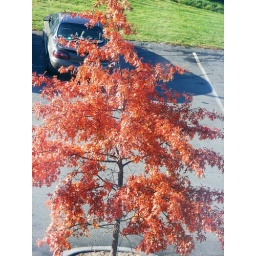
the view from our hotel room. Our car with a beautiful tree in front!